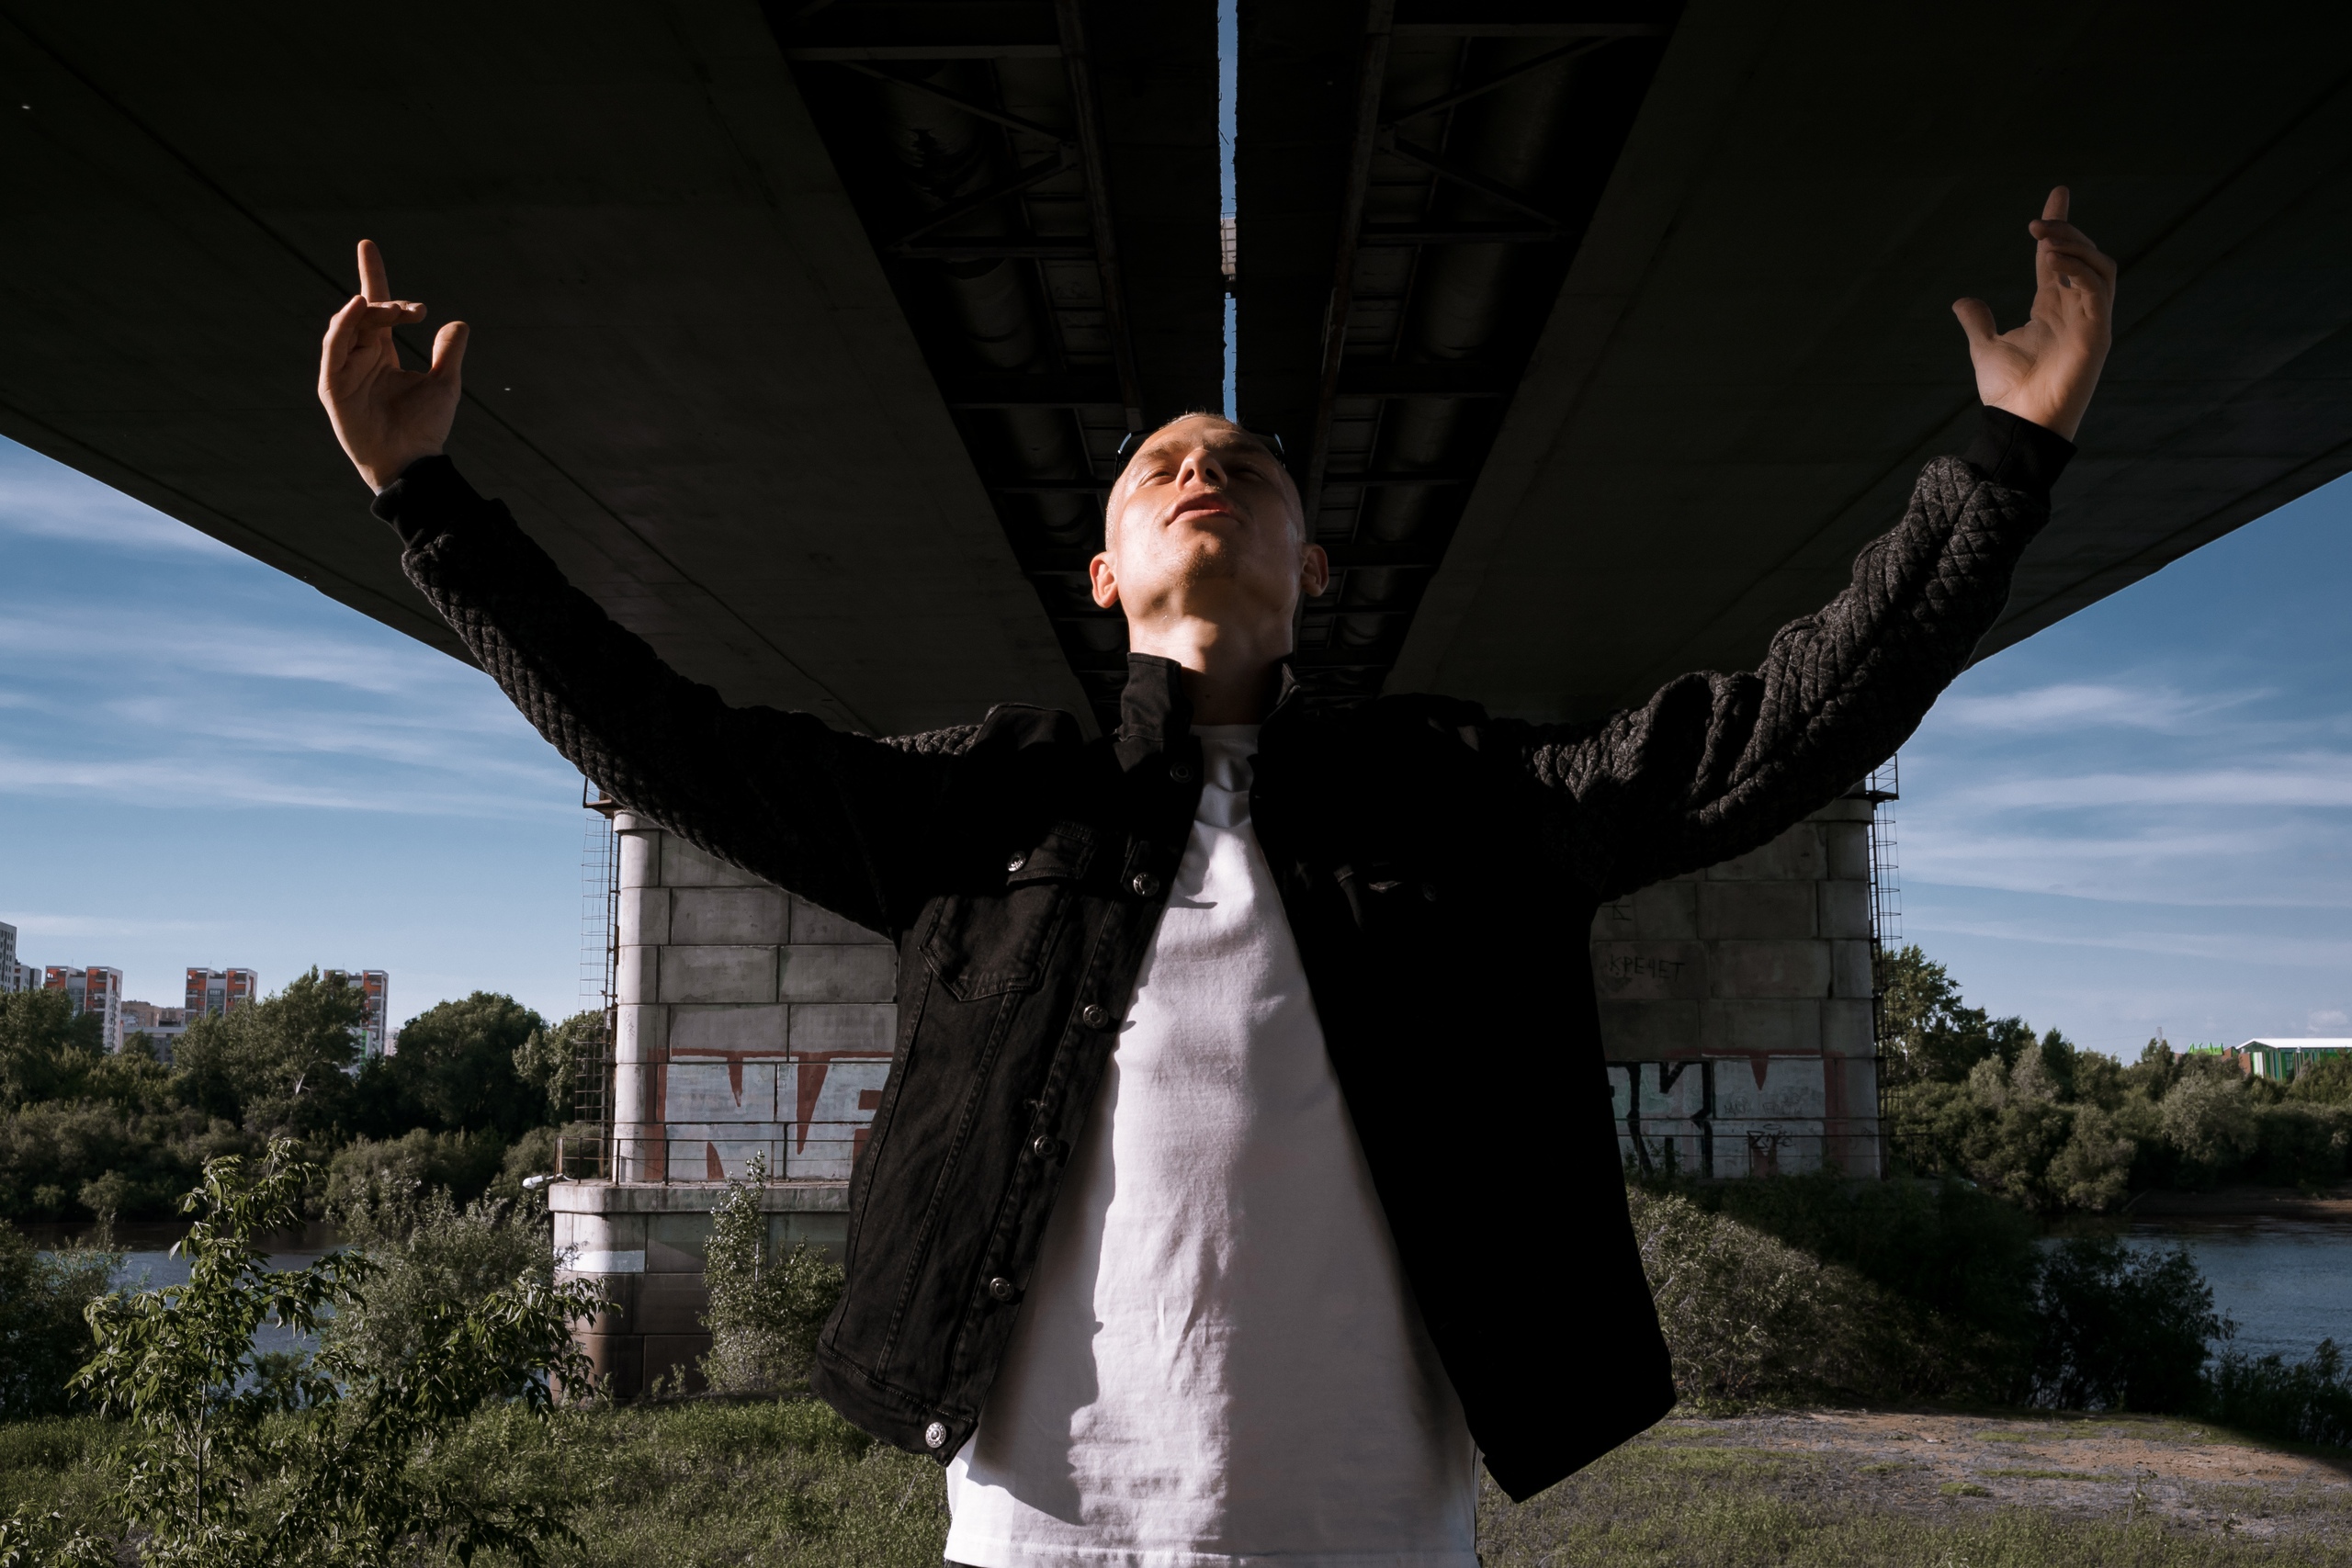
man, sky, hand, water, plant, cloud, flash photography, lighting, gesture, happy, tree, grass, travel, event, fun, town, formal wear, city, reflection, darkness, night, winter, leisure, performance